Davey Tree Expert Company

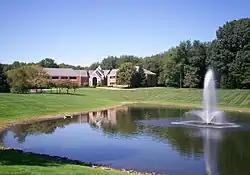
Corporate headquarters in Kent, Ohio.

John Davey established the Davey Institute of Tree Surgery in 1908. A training facility was staffed by experts and also provided employees with the skills and tools needed to advance tree science. Today, the company still provides basic tree science as the educational foundation for its employees. According to the company, scientists and technical advisers guide field service teams in diagnosing and prescribing products, application procedure, and pest and disease cultural practices.